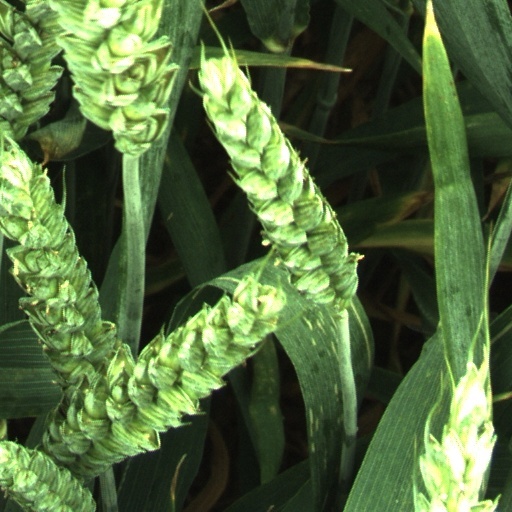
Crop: wheat